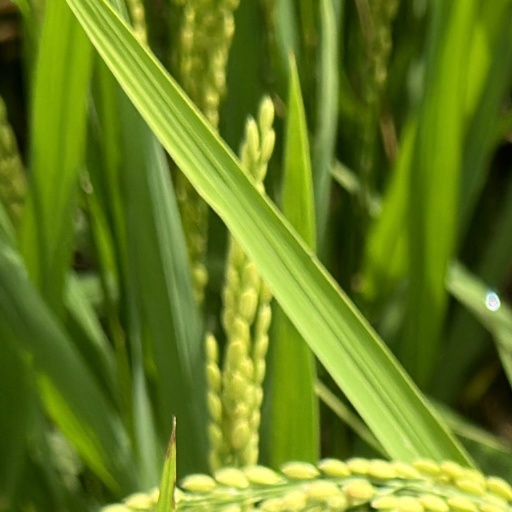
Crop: rice